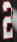
Number: 2